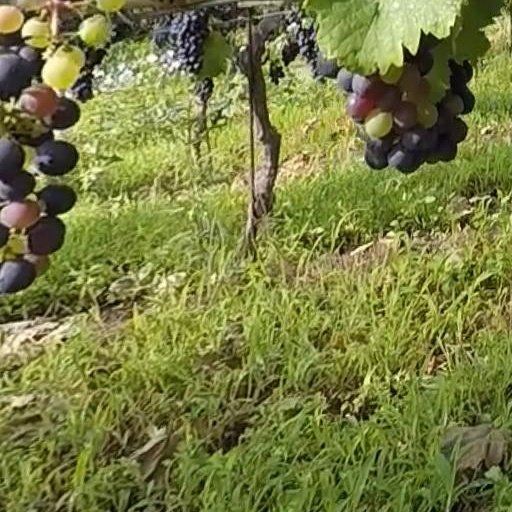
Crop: grape